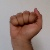
The image shows a hand gesture representing the letter 'A' in Indian Sign Language.